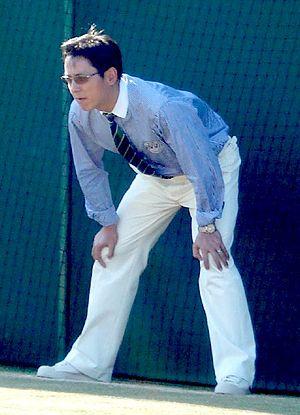
Ce lexique recense des termes et expressions spécifiques au tennis.